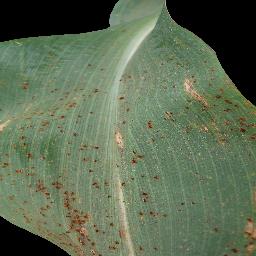
Label: Corn___Common_rust